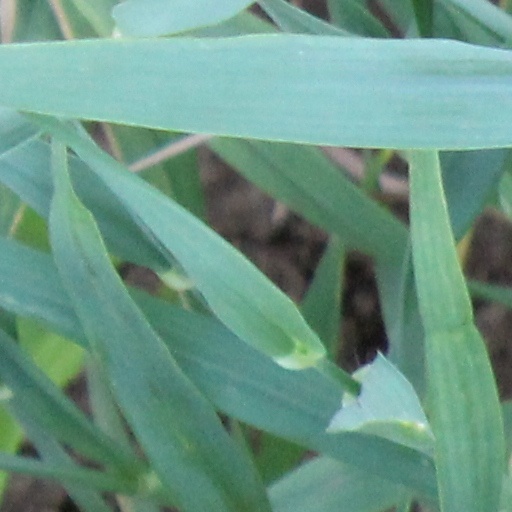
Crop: wheat